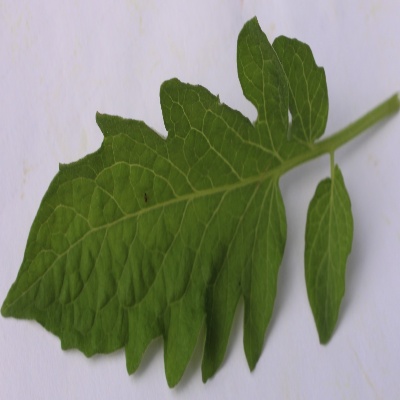
Crop: Tomato
Condition: healthy